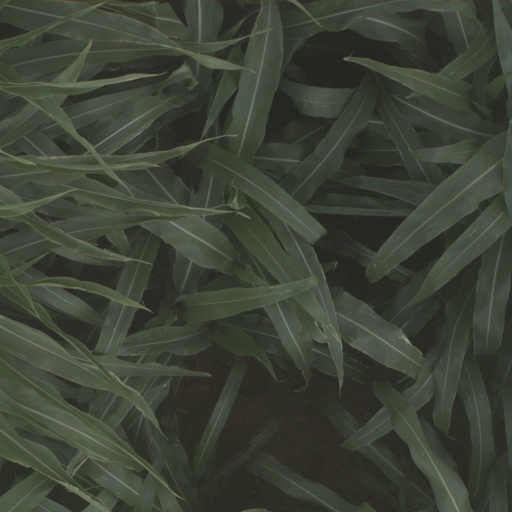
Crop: sorghum